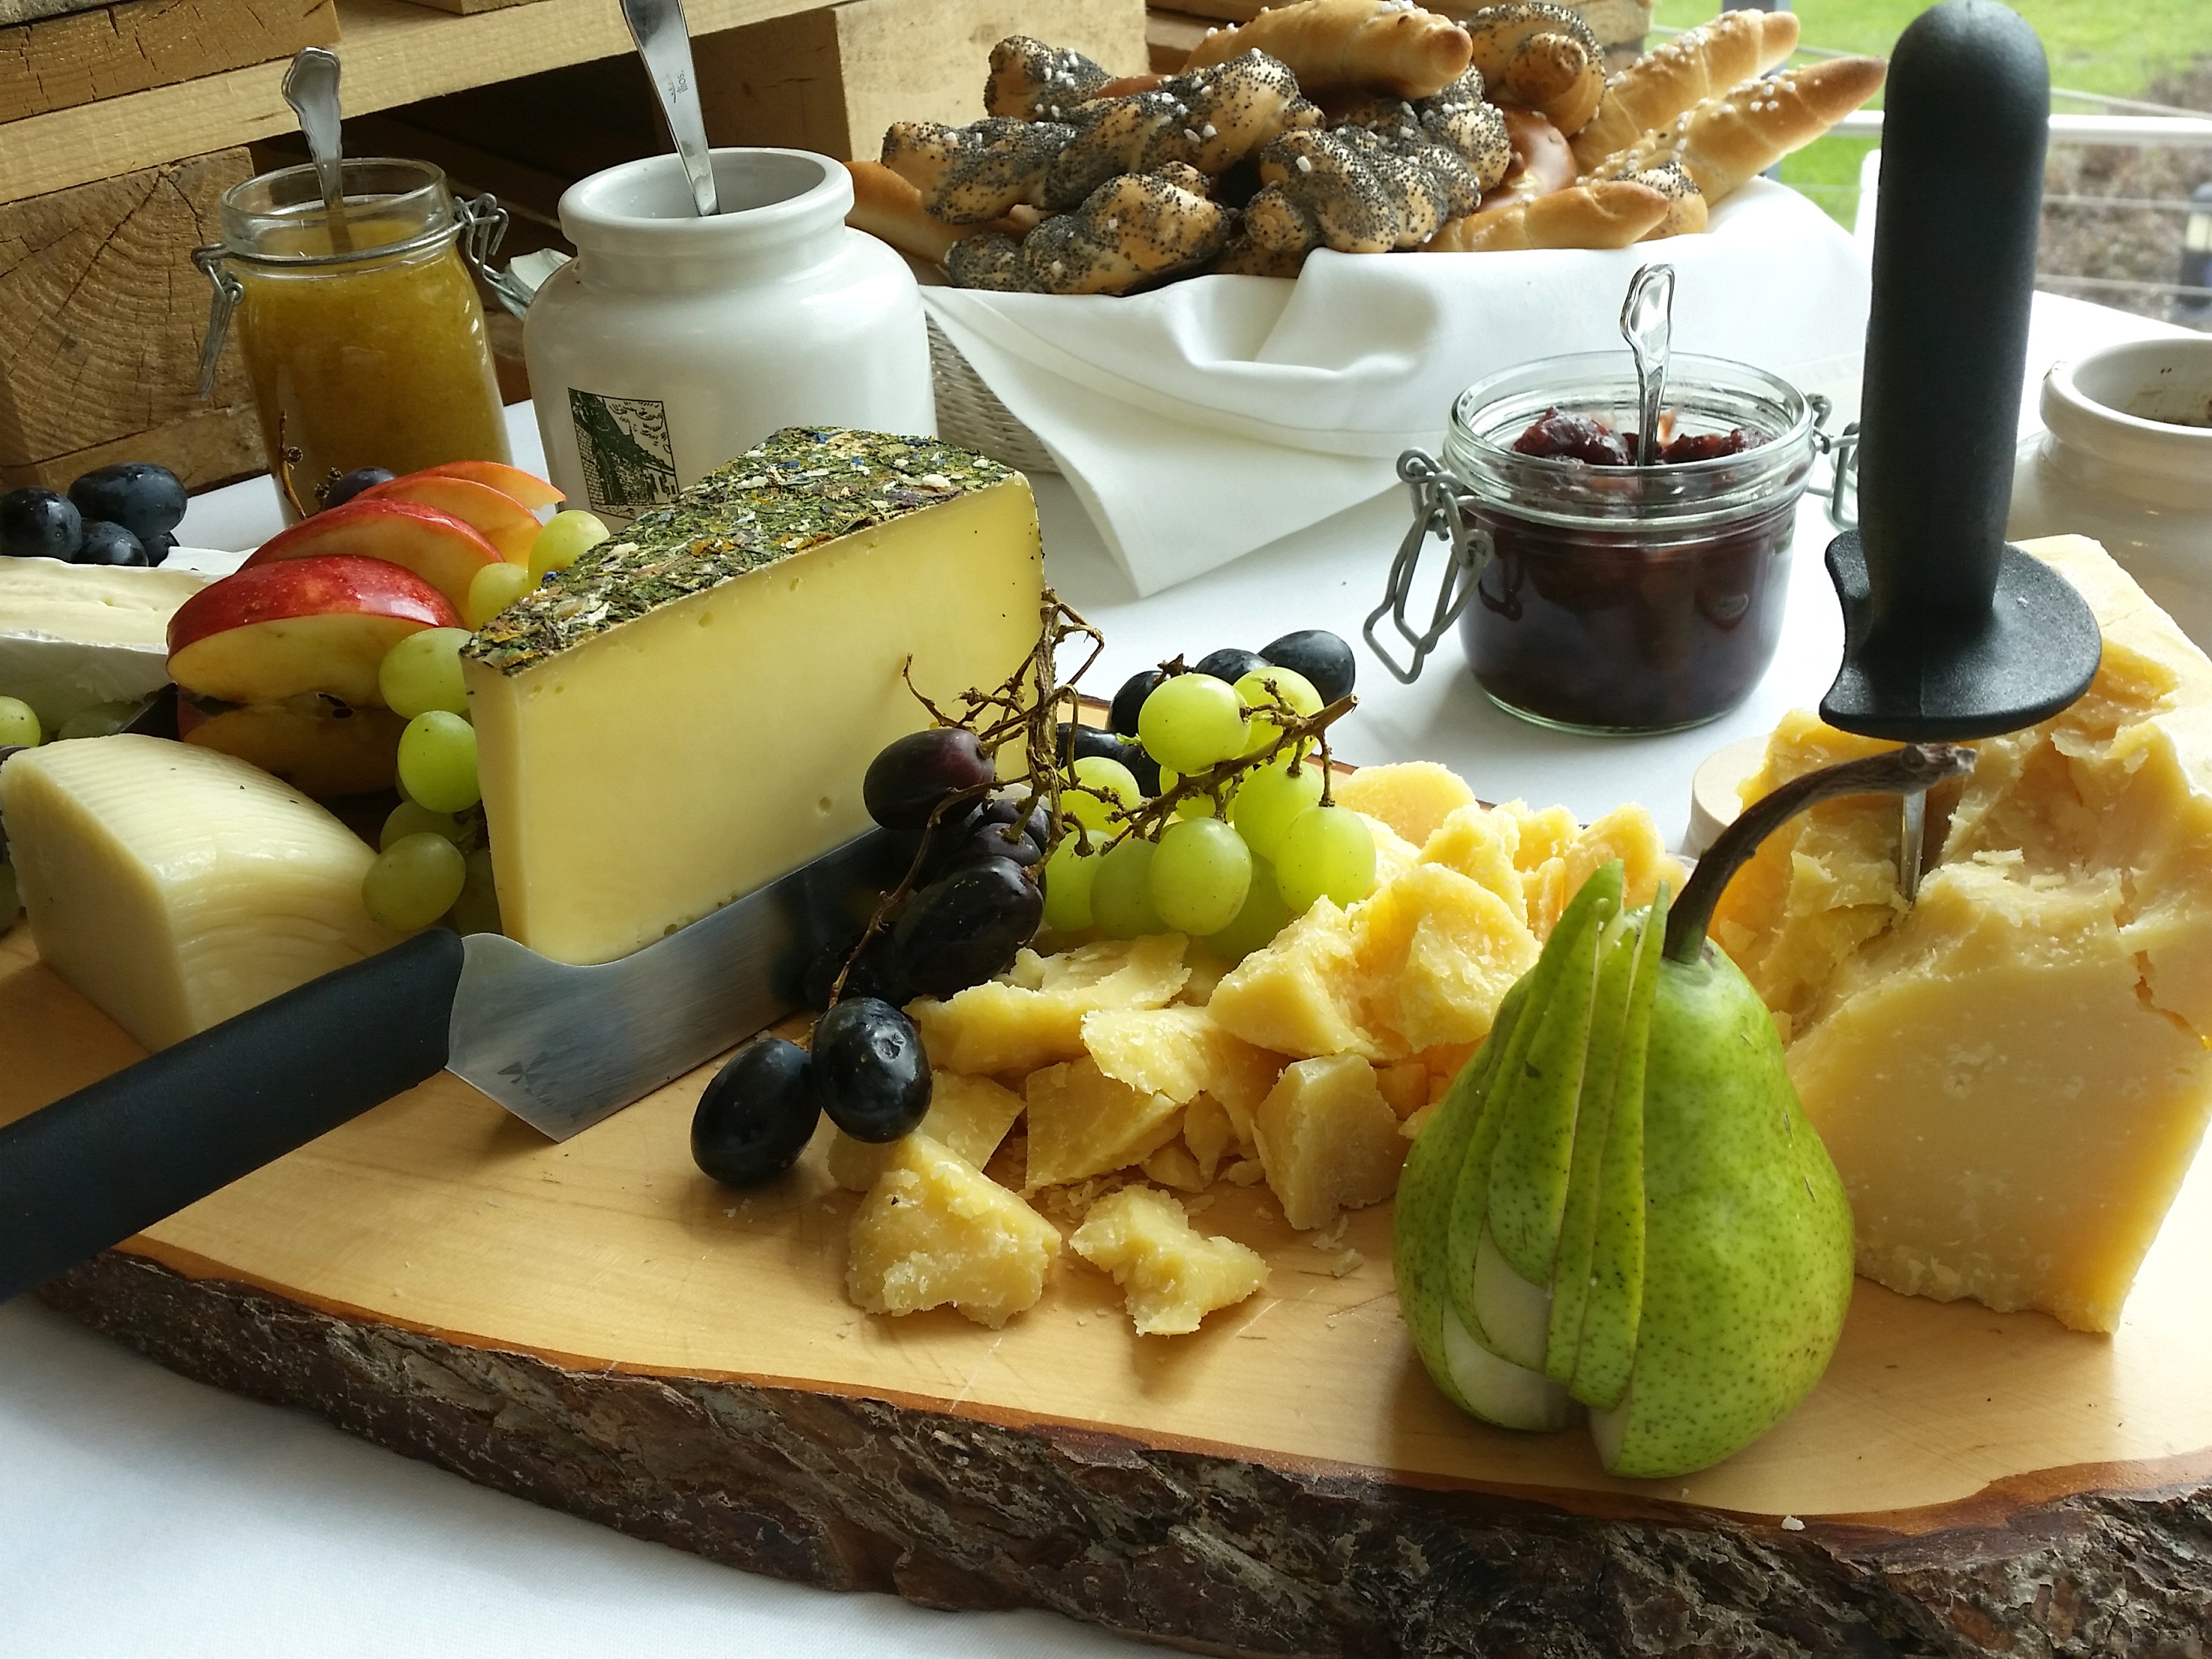
dish, meal, food, produce, kitchen, breakfast, pear, lunch, cuisine, knife, buffet, cheese, austria, pastries, grapes, deli, delicatessen, brunch, cheese shop, jause, k seplatte